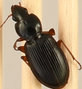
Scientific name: Synuchus impunctatus
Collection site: Steigerwaldt-Chequamegon NEON (STEI), plot STEI_003